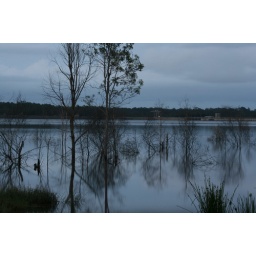
Trying out different water techniques at a lake near my house after sunset